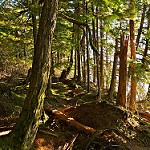
Label: forest